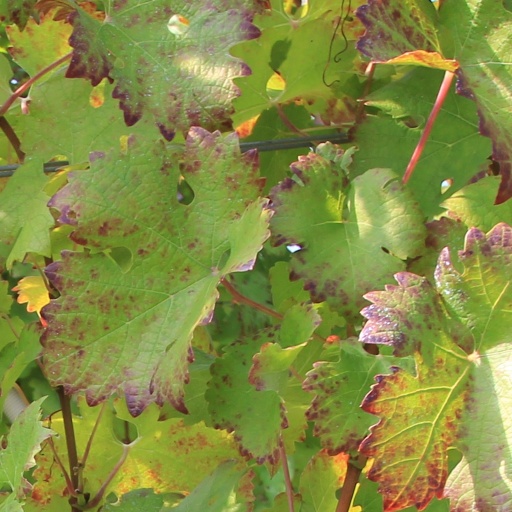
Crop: grape